St. La Salle Hall

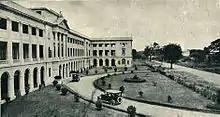
St. La Salle Hall ca. 1924

Due to the lack of space in the campus at Paco, the transfer of De La Salle College to Taft Avenue was decided. The new site in Malate, worth ₱55,500 (US$1,270), was acquired through a ₱45,500 (US$1,050) loan. The estimated cost of the construction of building in the site was ₱200,000 (US$46,400). The reason for the selection of the site was the close proximity of St. Scholastica's College, a girls' school located about from the new campus. The two schools, one for boys and one for girls, would allow parents to send their children to a single area. Another reason for the selection was its close location to a streetcar station of the Manila Electric Railroad And Light Company allowing quick transport for the students.